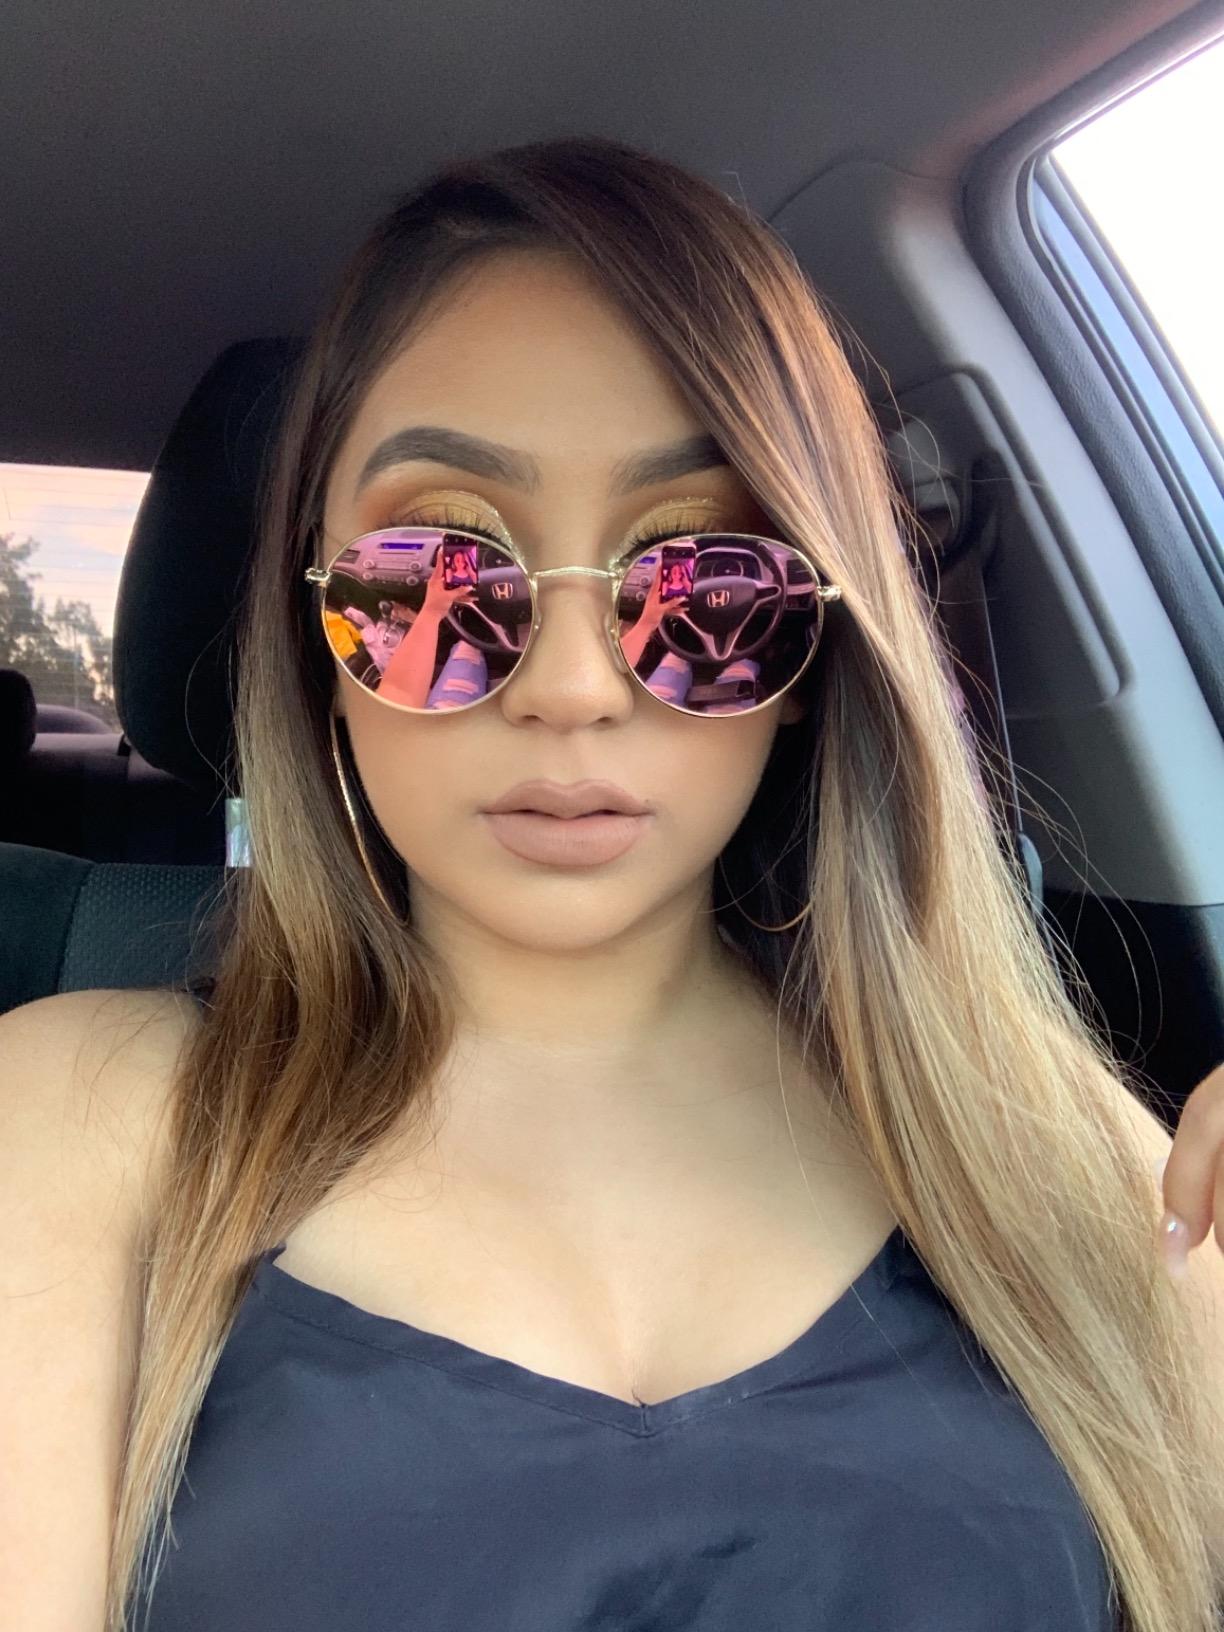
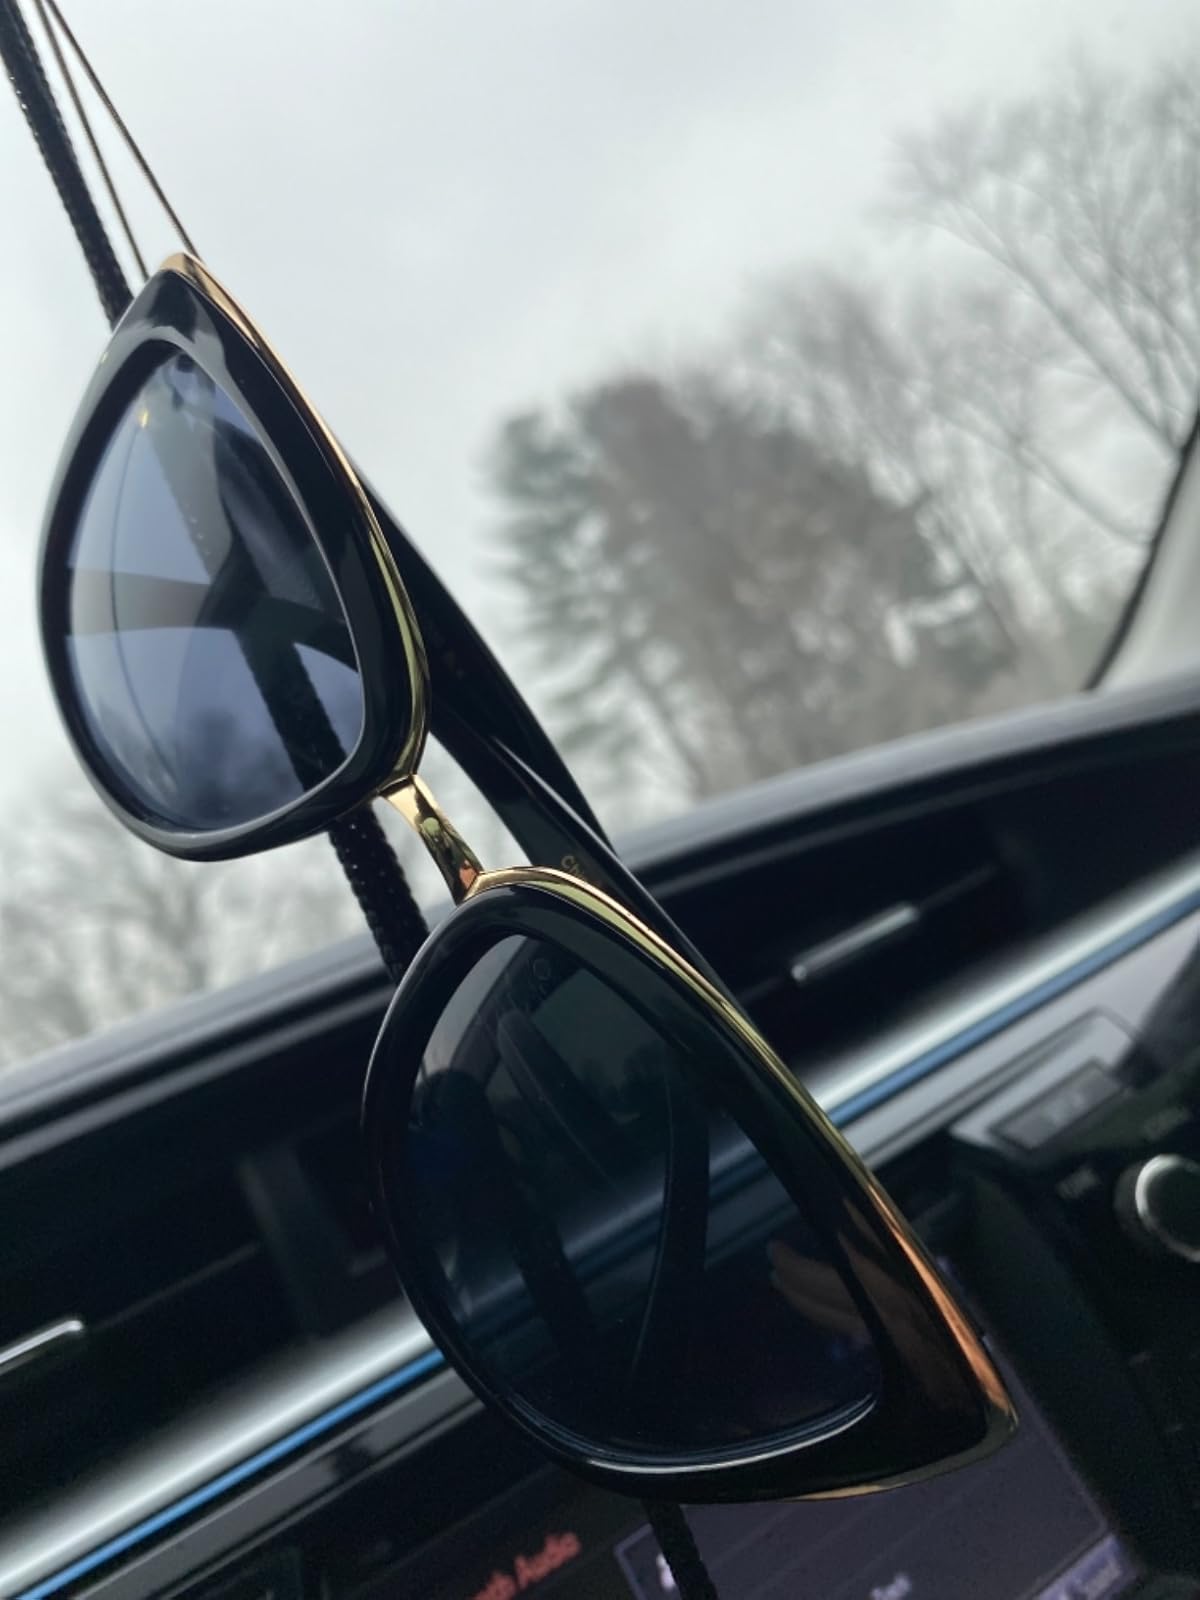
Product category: accessories_sunglasses
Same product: no